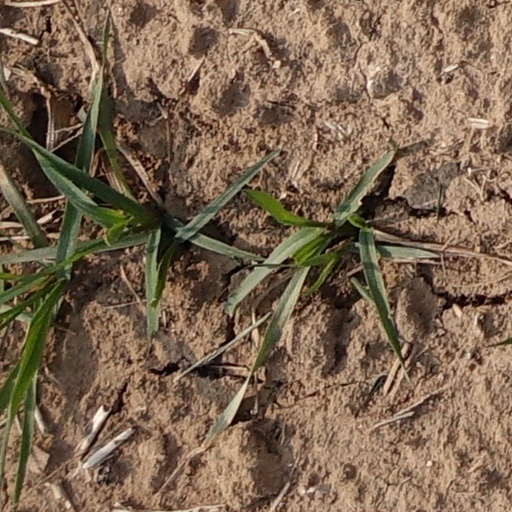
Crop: wheat